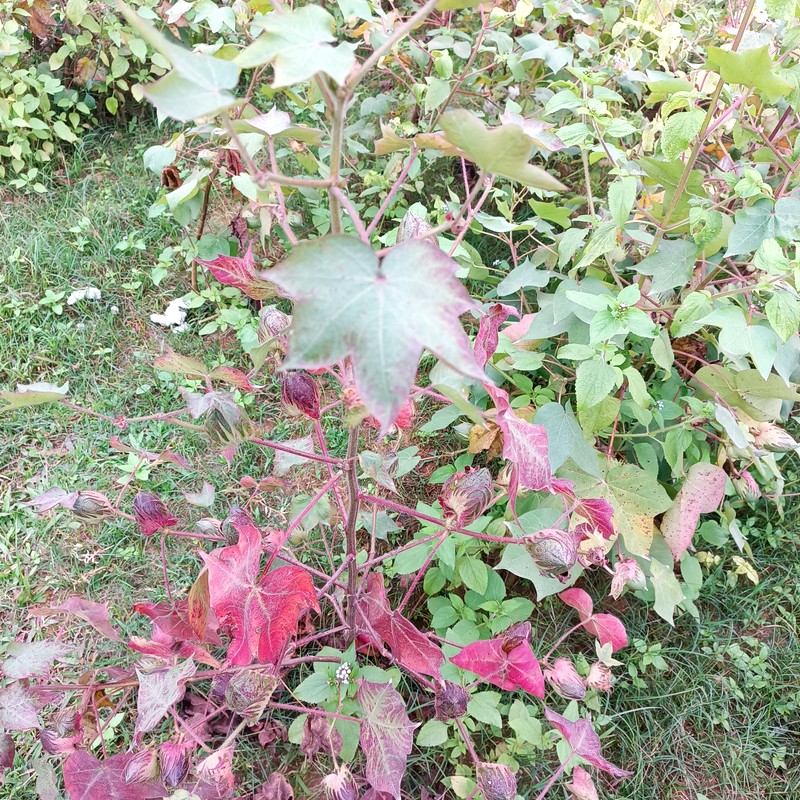
Label: Leaf Redding